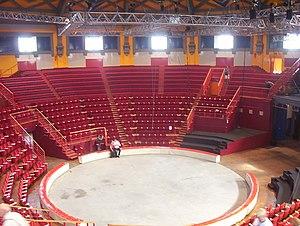
Cirque municipal d'Amiens
Le Cirque Jules-Verne est situé place Longueville à Amiens. Construit en 1889 par l'architecte Émile Ricquier, il portait le nom de Cirque municipal d'Amiens jusqu'en 2003.